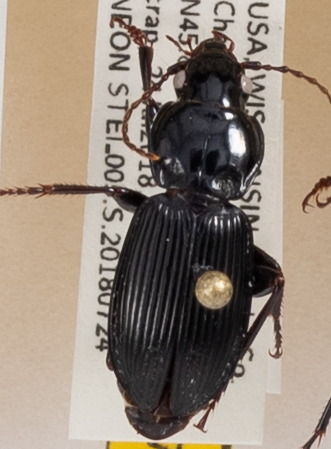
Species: Pterostichus novus
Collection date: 2018-07-24 04:00:00
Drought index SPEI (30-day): -0.71
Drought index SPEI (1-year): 0.17
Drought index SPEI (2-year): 2.09